Mike McKone

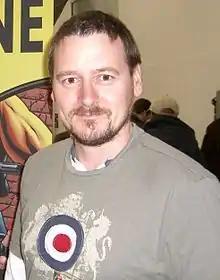
McKone at the Big Apple Convention in Manhattan, 18 October 2009

McKone's first published works for the major companies included "Justice League of America" and "Justice League International" for DC Comics and "The Punisher War Zone" for Marvel Comics. However, it was his work on Marvel's "Exiles" which brought him instant attention, and led him to work on two of DC's "Teen Titans" and Marvel's "Fantastic Four".